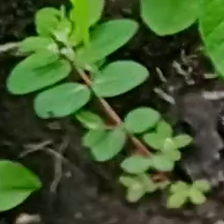
Weed species: Graceful_Sandmart_(Euphorbia hypericifolia)